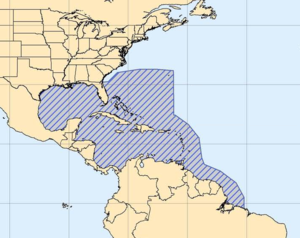
Lobatus gigas est une espèce de mollusque trouvé en zone équatoriale et tropicale de l'Atlantique ouest, notamment aux Antilles et en Floride. Pouvant atteindre 30 cm et 1,5 kg, il consomme des algues et divers débris végétaux. Cette espèce a beaucoup régressé en raison de la surpêche pour la consommation humaine et parfois pour l'usage décoratif de sa coquille. Il est maintenant classé comme espèce menacée et partiellement protégé par la Convention de Washington : commerce fortement limité et placé sous le contrôle des douanes dans les Antilles françaises, par exemple.